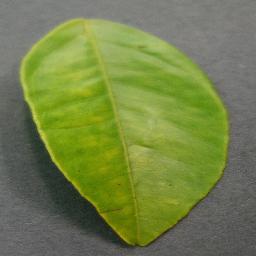
Label: Orange___Haunglongbing_(Citrus_greening)